List of libraries in Pakistan

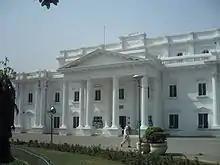
The Quaid-e-Azam Library in Bagh-e-Jinnah

Following are some of the public libraries in Islamabad Capital Territory: